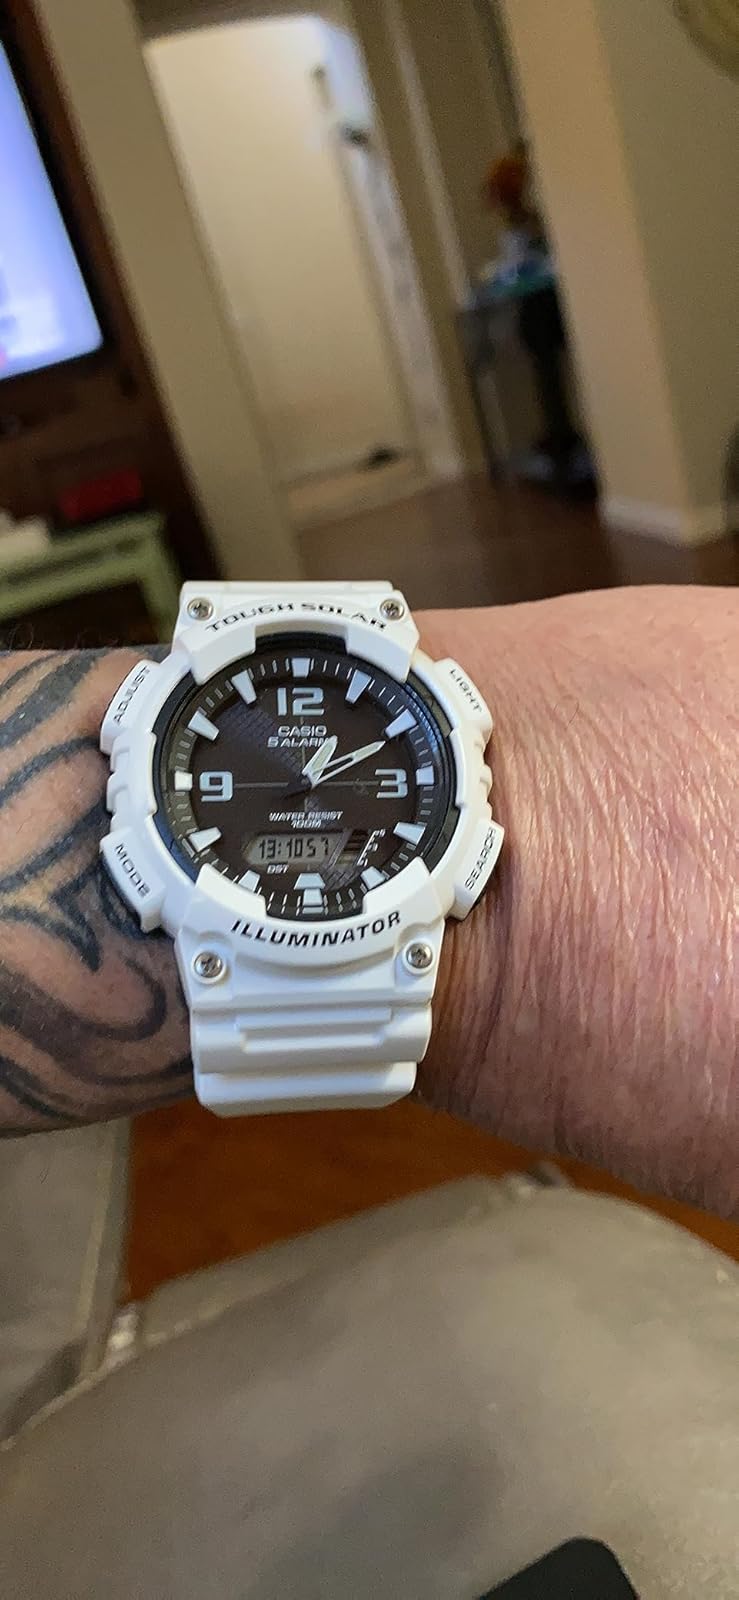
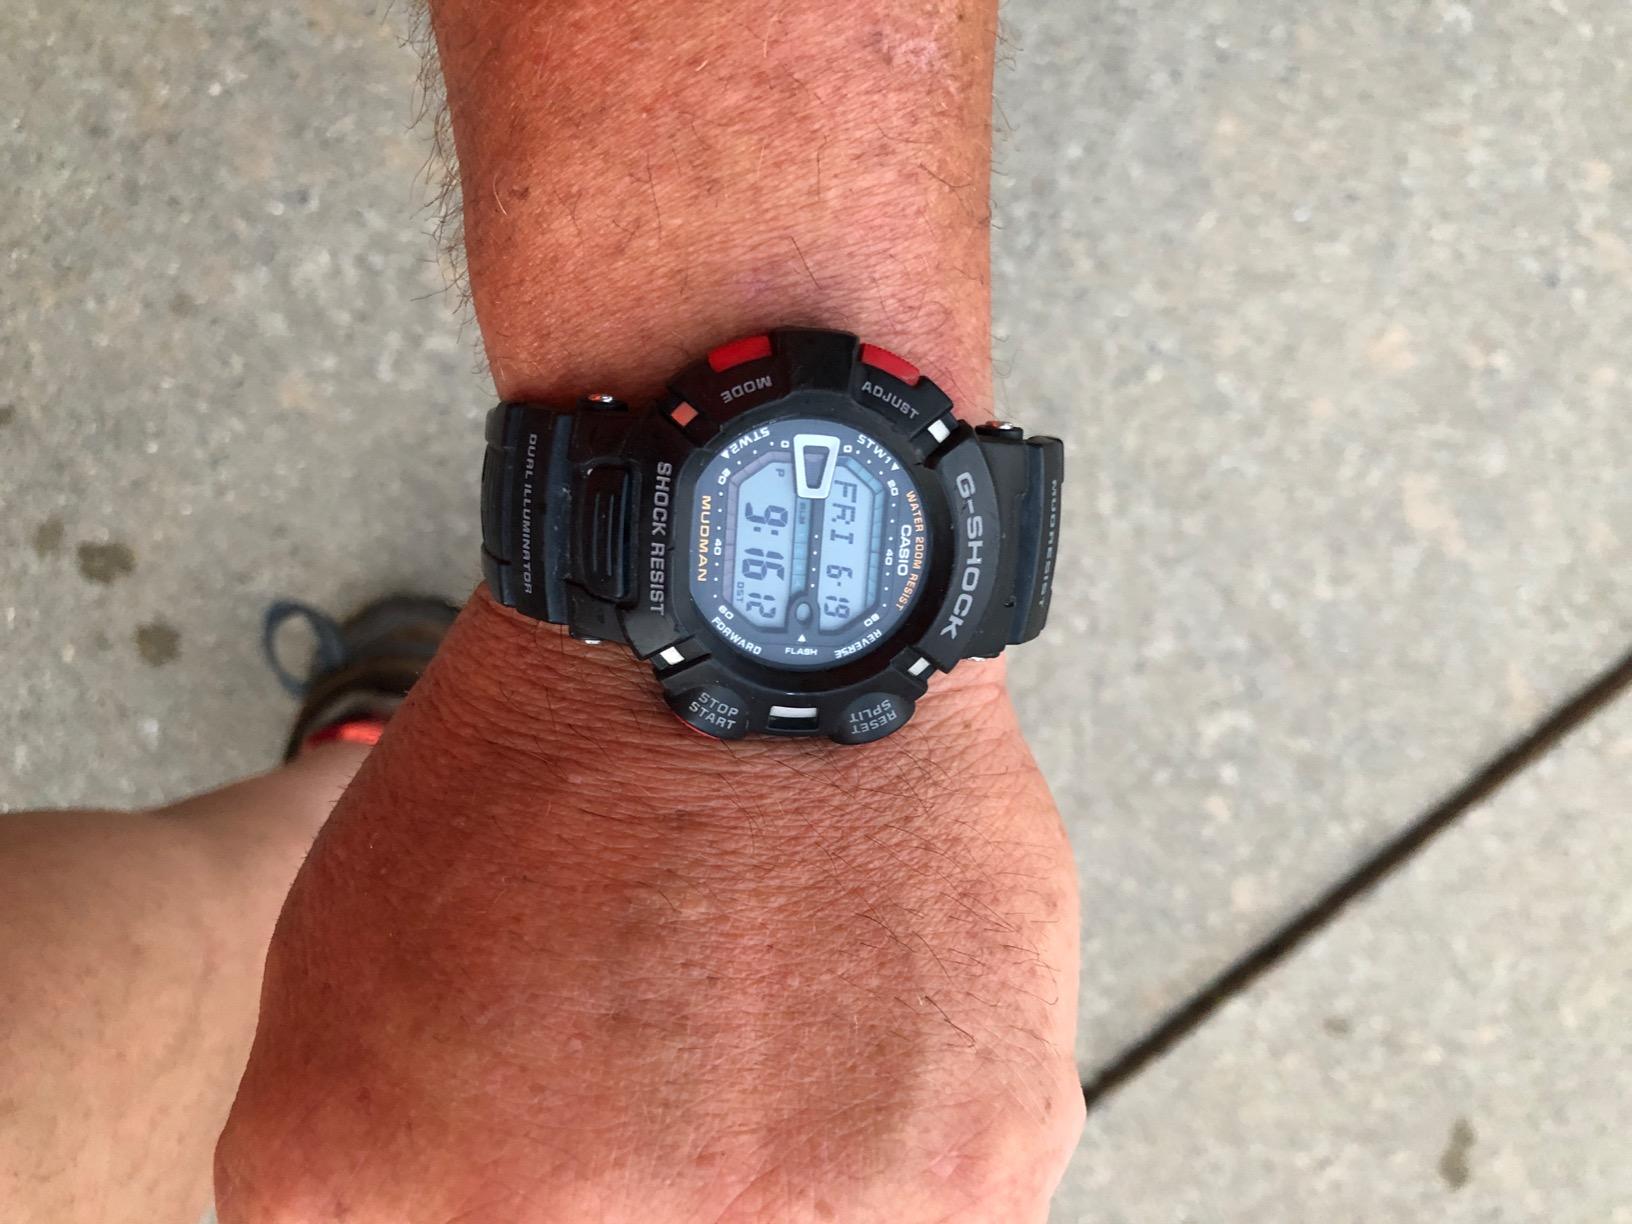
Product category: accessories_watch
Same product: no